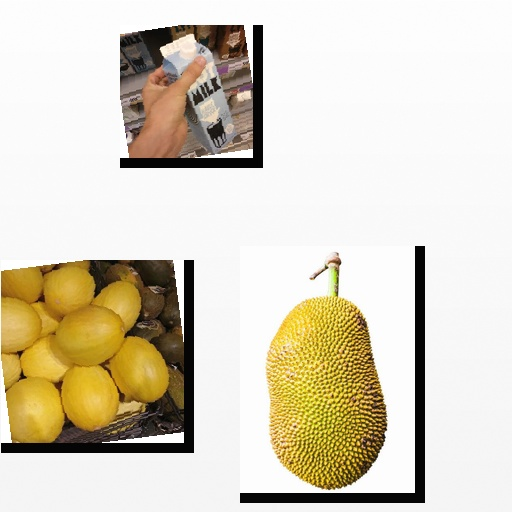
Food items: oat_milk, melon, spiny_gourd